Swamp Works

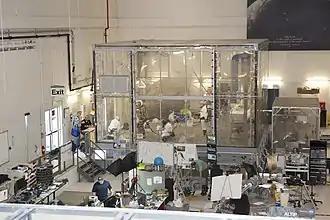

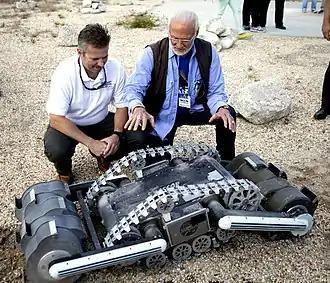
Rob Mueller talking with Apollo 11 astronaut and moonwalker Buzz Aldrin about the space mining robot RASSOR developed by the KSC Swamp Works.

The Swamp Works' main facility is the high bay in KSC's Engineering Development Lab, which was formerly the Astronaut Training Building during the NASA Apollo program. The building is where Apollo astronauts practiced working with the Lunar Module for lunar landings and extravehicular activities. During the Space Shuttle era it was used as a destination for bus tours from the KSC Visitor Complex. After the visitor complex decided it no longer needed the facility, it was handed back to NASA and was renovated for Swamp Works. The high bay was furnished with a lunar soil testing facility, the "Big Bin", which is thought to be the world's largest indoor, climate controlled lunar regolith chamber and contains 120 tons of BP-1 simulated lunar soil. The simulated soil is a finely crushed basalt from Black Point, Arizona, that has mechanical properties matching lunar soil. The facility has four 3D printers and an adjacent machine shop with lathes, drill presses, a CNC Router, and other equipment to enable rapid iterative prototyping. The facility also includes an Innovation Space where employees are encouraged to work informally in the upstairs loft.